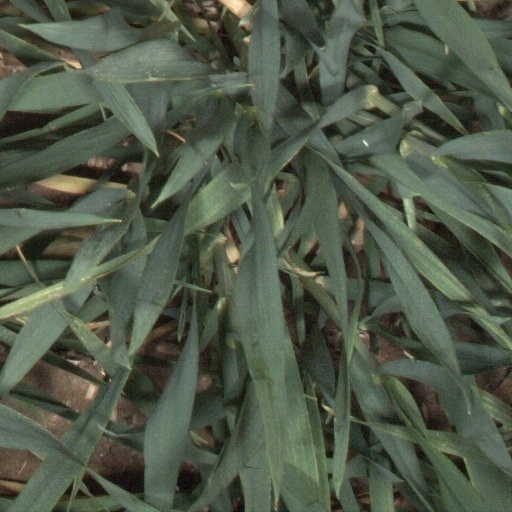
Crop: wheat